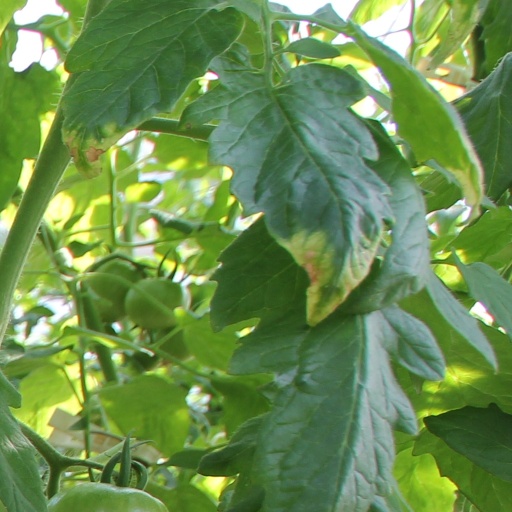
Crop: tomato